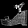
Label: Sandal